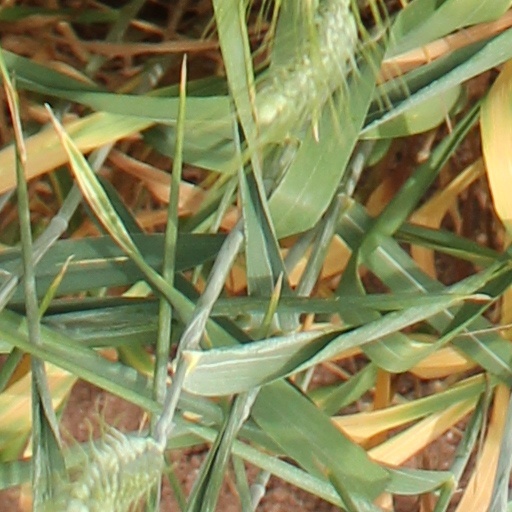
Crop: wheat